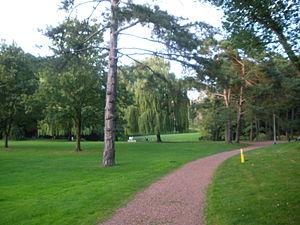
Vue du parc du Hautmont de Mouvaux dans le département du Nord.
Mouvaux est une commune française située dans le département du Nord, en région Hauts-de-France. Elle fait partie de la Métropole européenne de Lille.